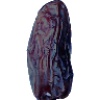
Label: Dates 1